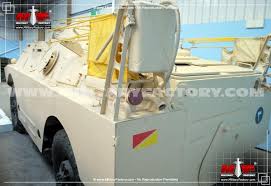
Label: BTR